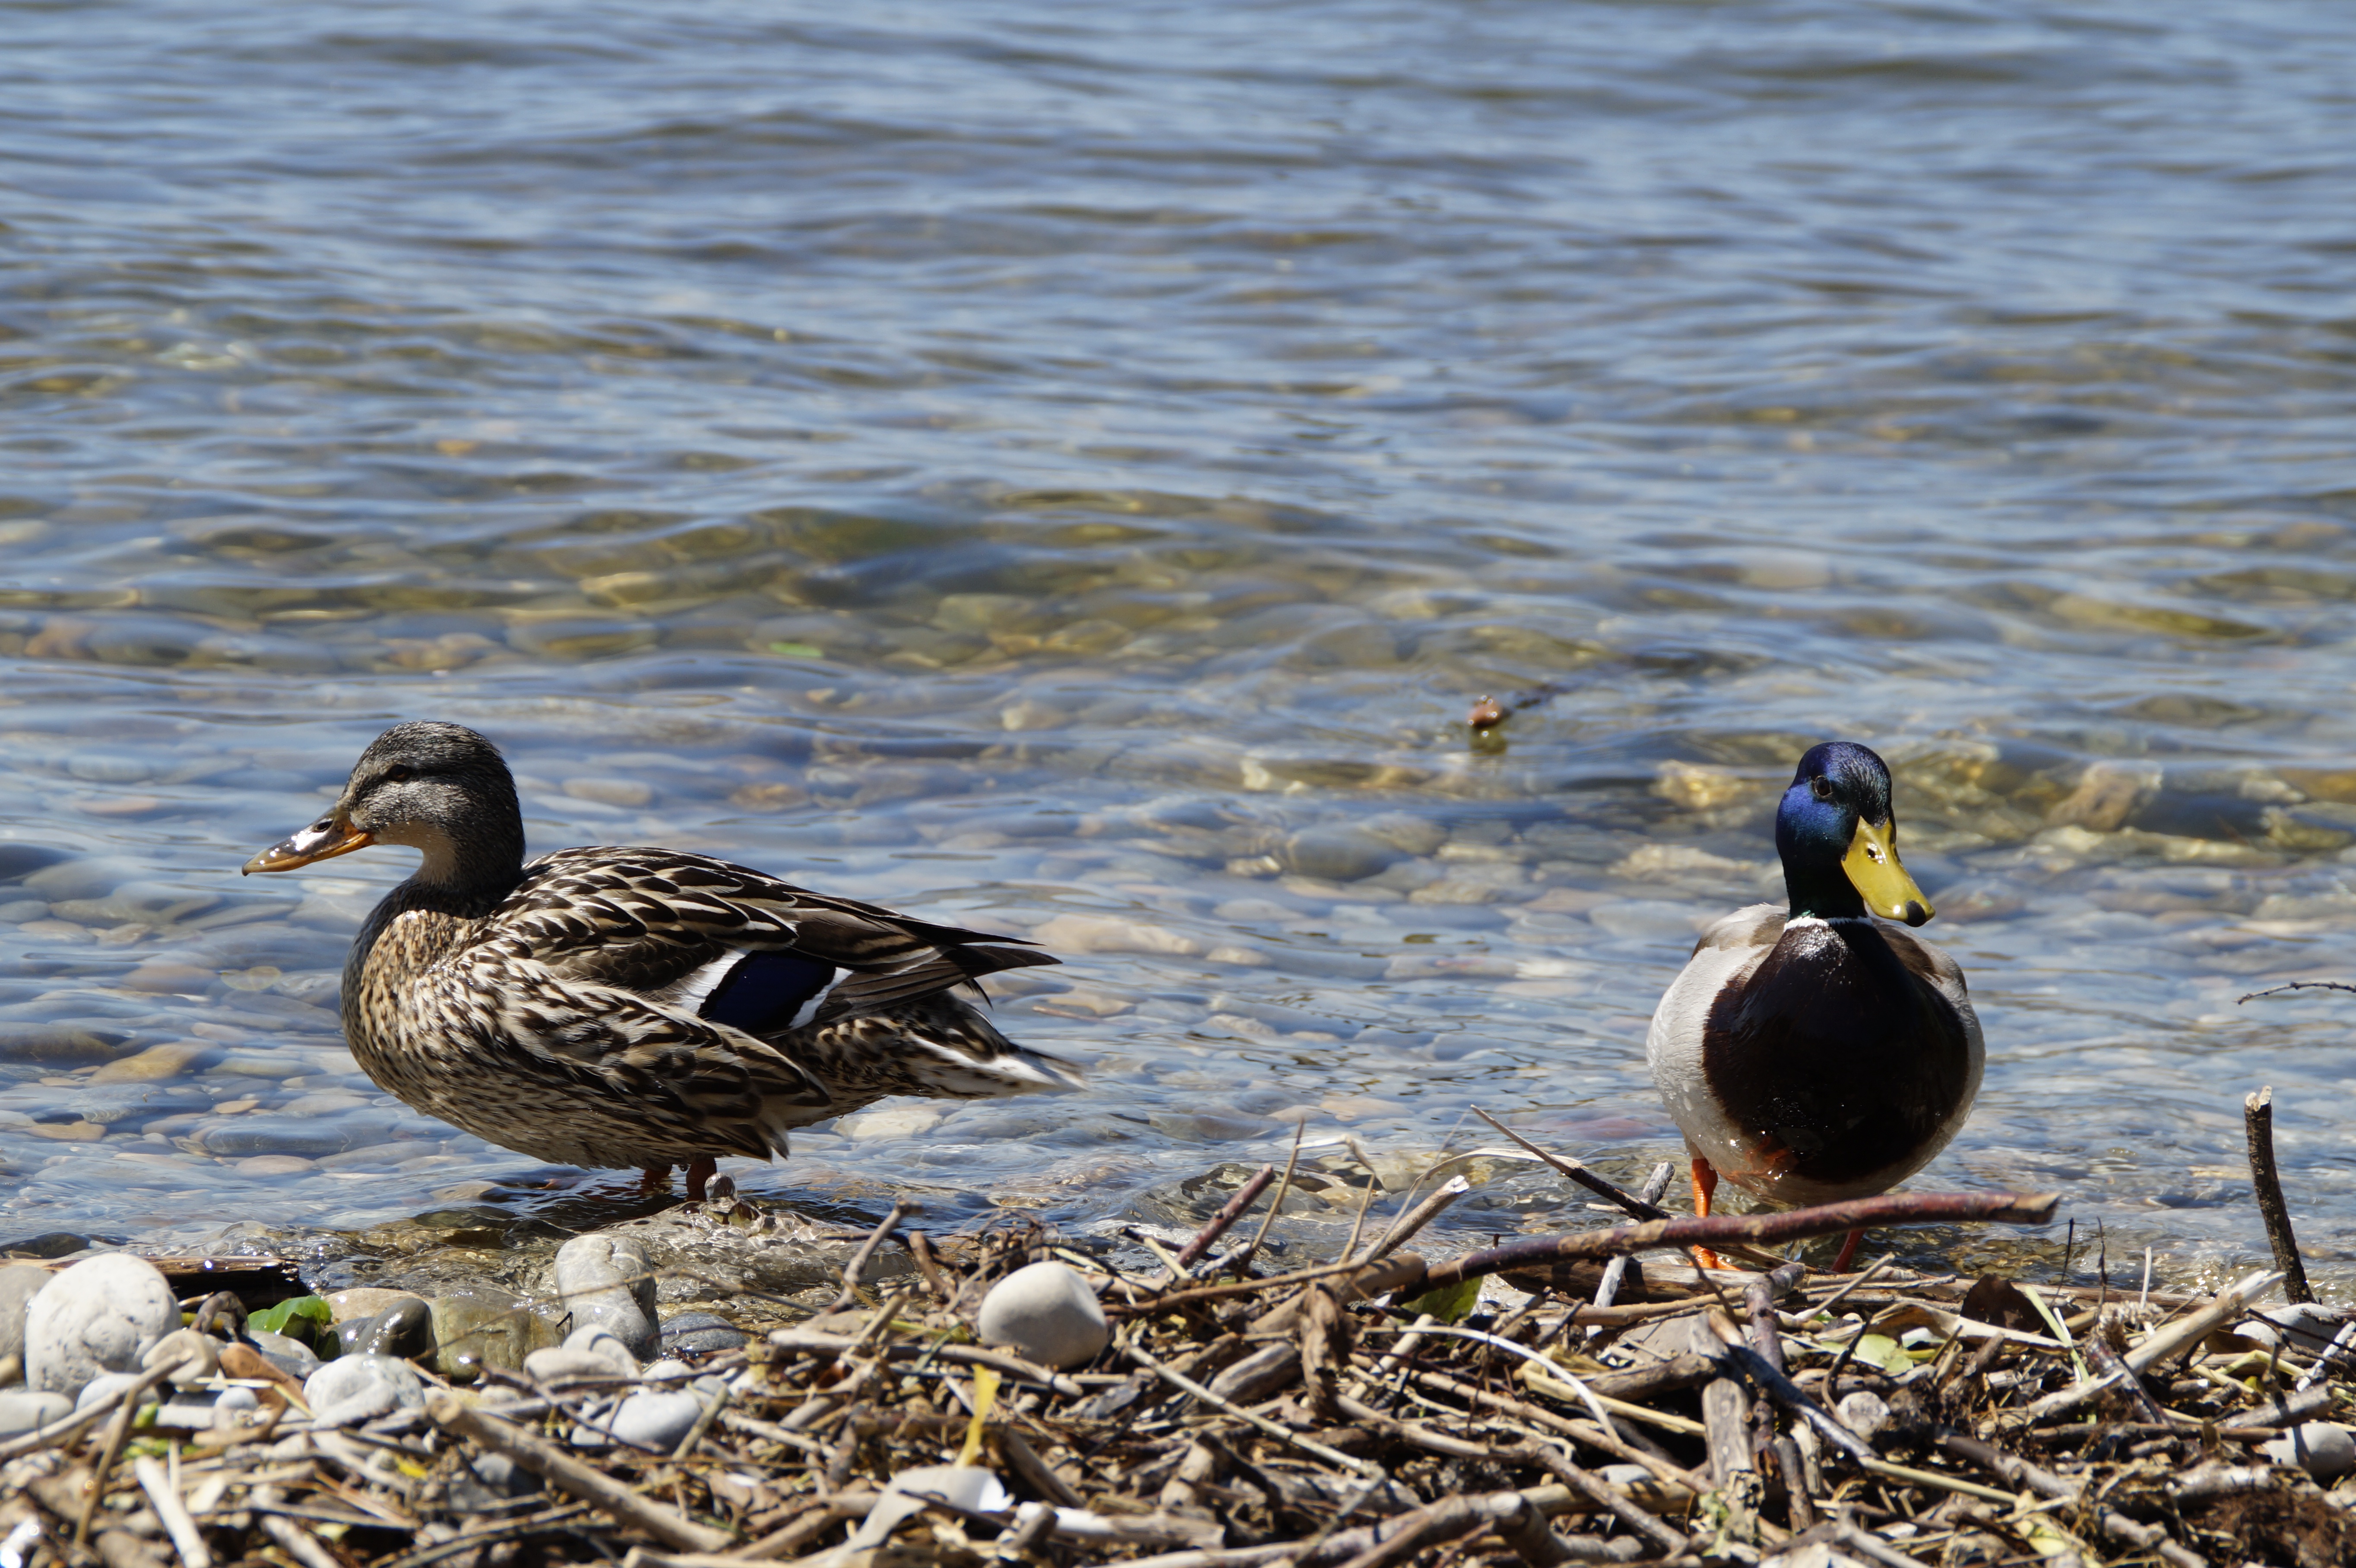
nature, bird, wildlife, beak, couple, fauna, drake, birds, duck, animals, vertebrate, ducks, pair, waterfowl, water bird, aquatic animals, mallard, canard, mallards, duck bird, male and female, man and woman, woman and man, ducks geese and swans, seaduck